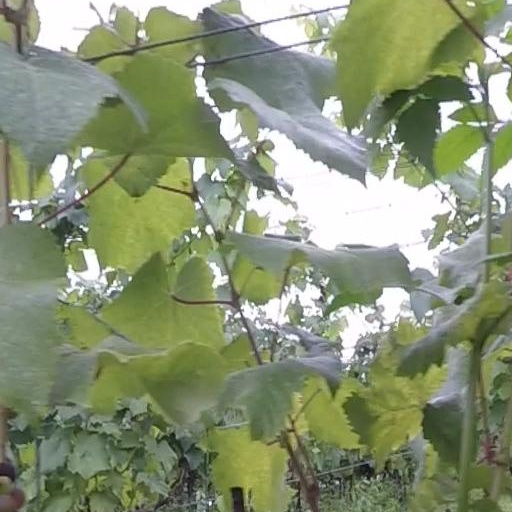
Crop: grape